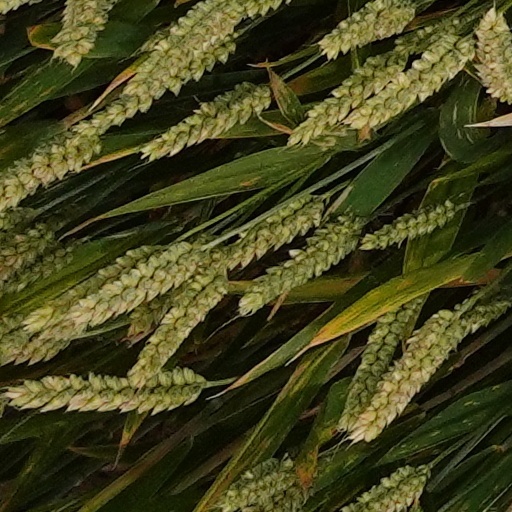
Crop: wheat